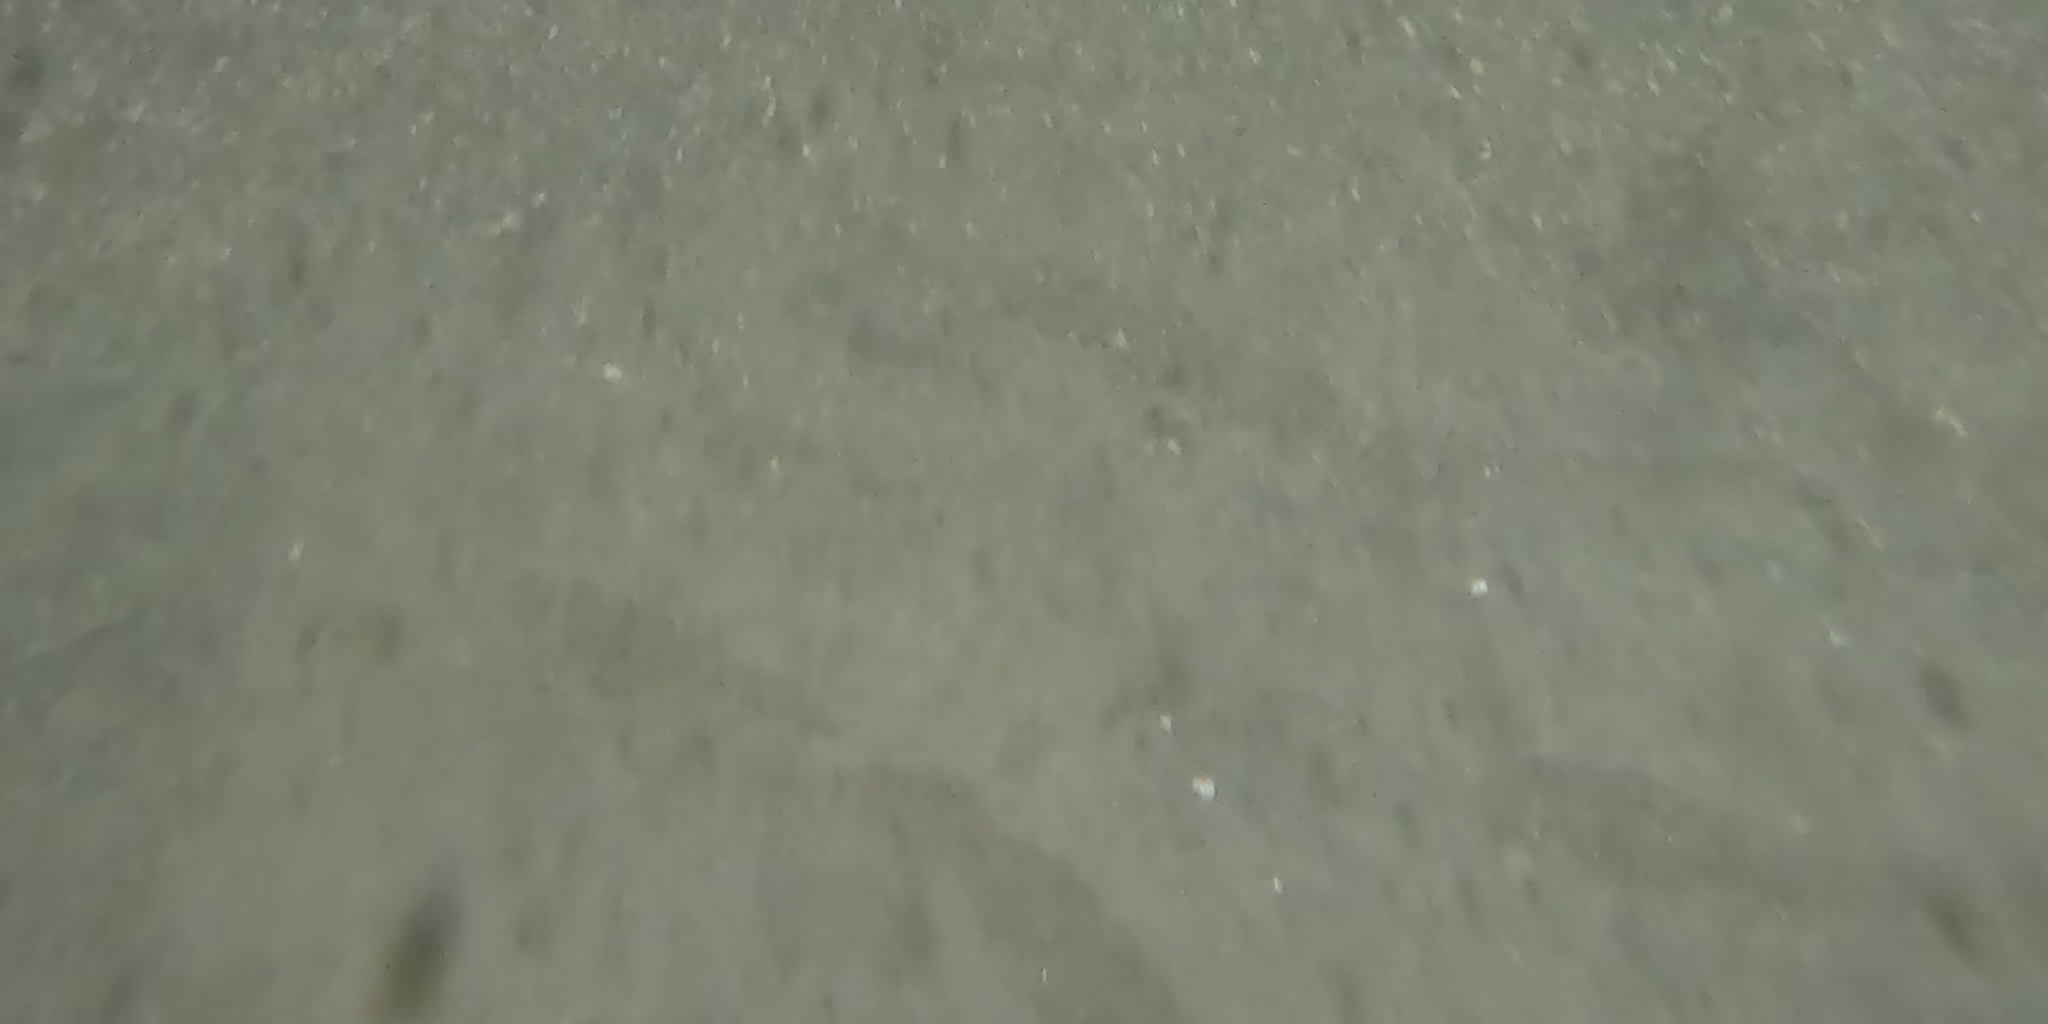
Seabed habitat: sand